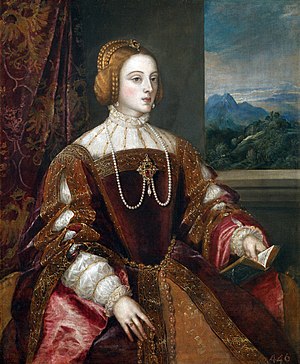
Isabella af Portugal
Isabella af Portugal var en portugisisk infantinde, der var Tysk-romersk kejserinde og dronning af Spanien fra 1526 til 1539. Hun var datter af Kong Emanuel 1. af Portugal i hans andet ægteskab med Maria af Aragonien og Kastilien og blev gift med den tysk-romerske kejser Karl 5. i 1526.